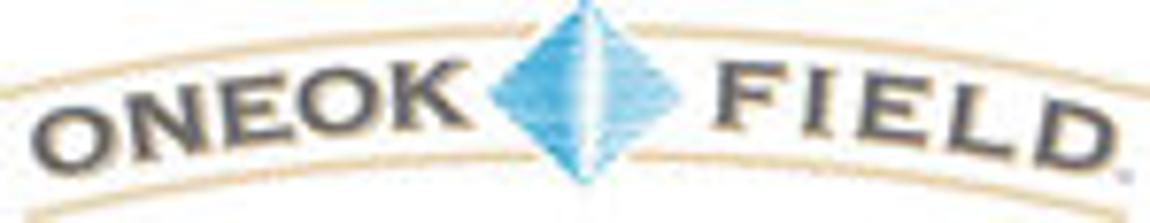
Building: Oneok Field
Country: United States of America
Year built: 2010
Baseball stadium in Tulsa, Oklahoma, U.S. Oneok Field Location 201 North Elgin Avenue Tulsa , Oklahoma 74120 Coordinates 36°9′35″N 95°59′17″W / 36.15972°N 95.98806°W / 36.15972; -95.98806 Owner Tulsa Stadium Trust Operator Tulsa Drillers, Inc. Capacity 7,833 Field size Left field – 330 feet (101 m) Left-center – 381 feet (116 m) Center field – 400 feet (122 m) Right-center – 371 feet (113 m) Right field – 307 feet (94 m) Surface TifSport Bermuda grass Construction Broke ground December 19, 2008 Opened April 8, 2010 Construction cost $ 39.2 million ($54.8 million in 2023 dollars ) Architect Populous Project manager Stonebridge Group, LLC. Structural engineer Thornton Tomasetti Services engineer Faith Technologies, Inc. General contractor Manhattan Construction Company Tenants Tulsa Drillers ( TL / Double-A Central ) (2010–present) FC Tulsa ( USLC ) (2015–present) Oneok Field ( / ˈ w ʌ n oʊ k / WUN -ohk ) is a baseball park in Tulsa, Oklahoma .  Located in the historic Greenwood district adjacent to downtown Tulsa , it is the home of the Tulsa Drillers of the Texas League . The stadium is named for Oneok . Oneok Field has also been the home of FC Tulsa of the USL Championship since 2015. Construction A view of Oneok Field from the outfield View of the Tulsa skyline from behind the Oneok Field home plate The Drillers, who then played at Drillers Stadium on the Tulsa County Fairgrounds, began looking for a replacement ballpark in about 1998; at one point they signed a non-binding letter of intent to move to the Tulsa suburb of Jenks , before efforts by then-Tulsa mayor Kathy Taylor and others led to the Drillers deciding to proceed with a downtown stadium. The Drillers announced the move on June 26, 2008.  The future of the stadium was for a time threatened by the financial collapse of its largest donor, SemGroup . However, groundbreaking for the new ballpark went forward on December 19, 2008. On January 12, 2009, Oneok , Inc. and the Oneok Foundation announced that they would pay $5 million USD to obtain the 20-year naming rights for the new baseball park. The Drillers played their first game in the new ballpark on Thursday, April 8, 2010, losing 7-0 to the Corpus Christi Hooks before a crowd of 8,665 (more than 800 over official capacity). The first pitch at the stadium was thrown by country music star, Tim McGraw . Features Oneok Field was designed by architect firm Populous of Kansas City, Missouri and constructed by Manhattan Construction Company .  The stadium has an official capacity of 7,833, but is capable of holding up to 9,000 for special events. (On May 7, 2010, the stadium had a reported record attendance of 9,417 for a Bedlam Series game between the University of Oklahoma Sooners and the Oklahoma State University Cowboys . )  It has 23 suites and a playing field recessed about 13 feet below street level. With a construction cost of $39.2 million, the project also included the purchase of adjacent land for complementary development, for a total project budget of $60 million. The new ballpark was intended to be more directly connected to its urban surroundings than was the old stadium at the fairgrounds, and also to have many of the same kinds of luxury amenities available in a major-league ballpark, both for fans and for the players and coaches. References